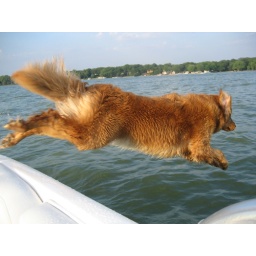
Gracie jumping in the water